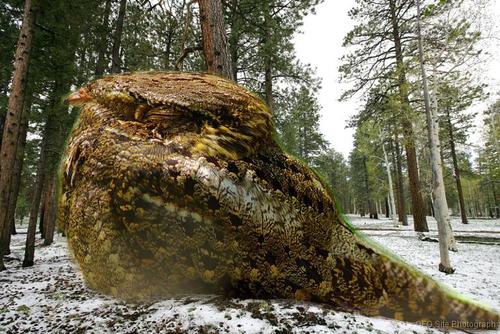
Bird species: Chuck_will_Widow
Bird type: landbird
Background: land